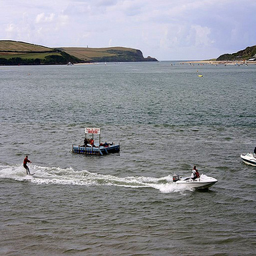
A water skier being dragged across a calm lake.
a big body of water with some boats inside of it
A couple of boats are bringing along skiers.
A man on water skis being pulled by a boat.
A man skiing on skis in the water while being pulled by a boat.